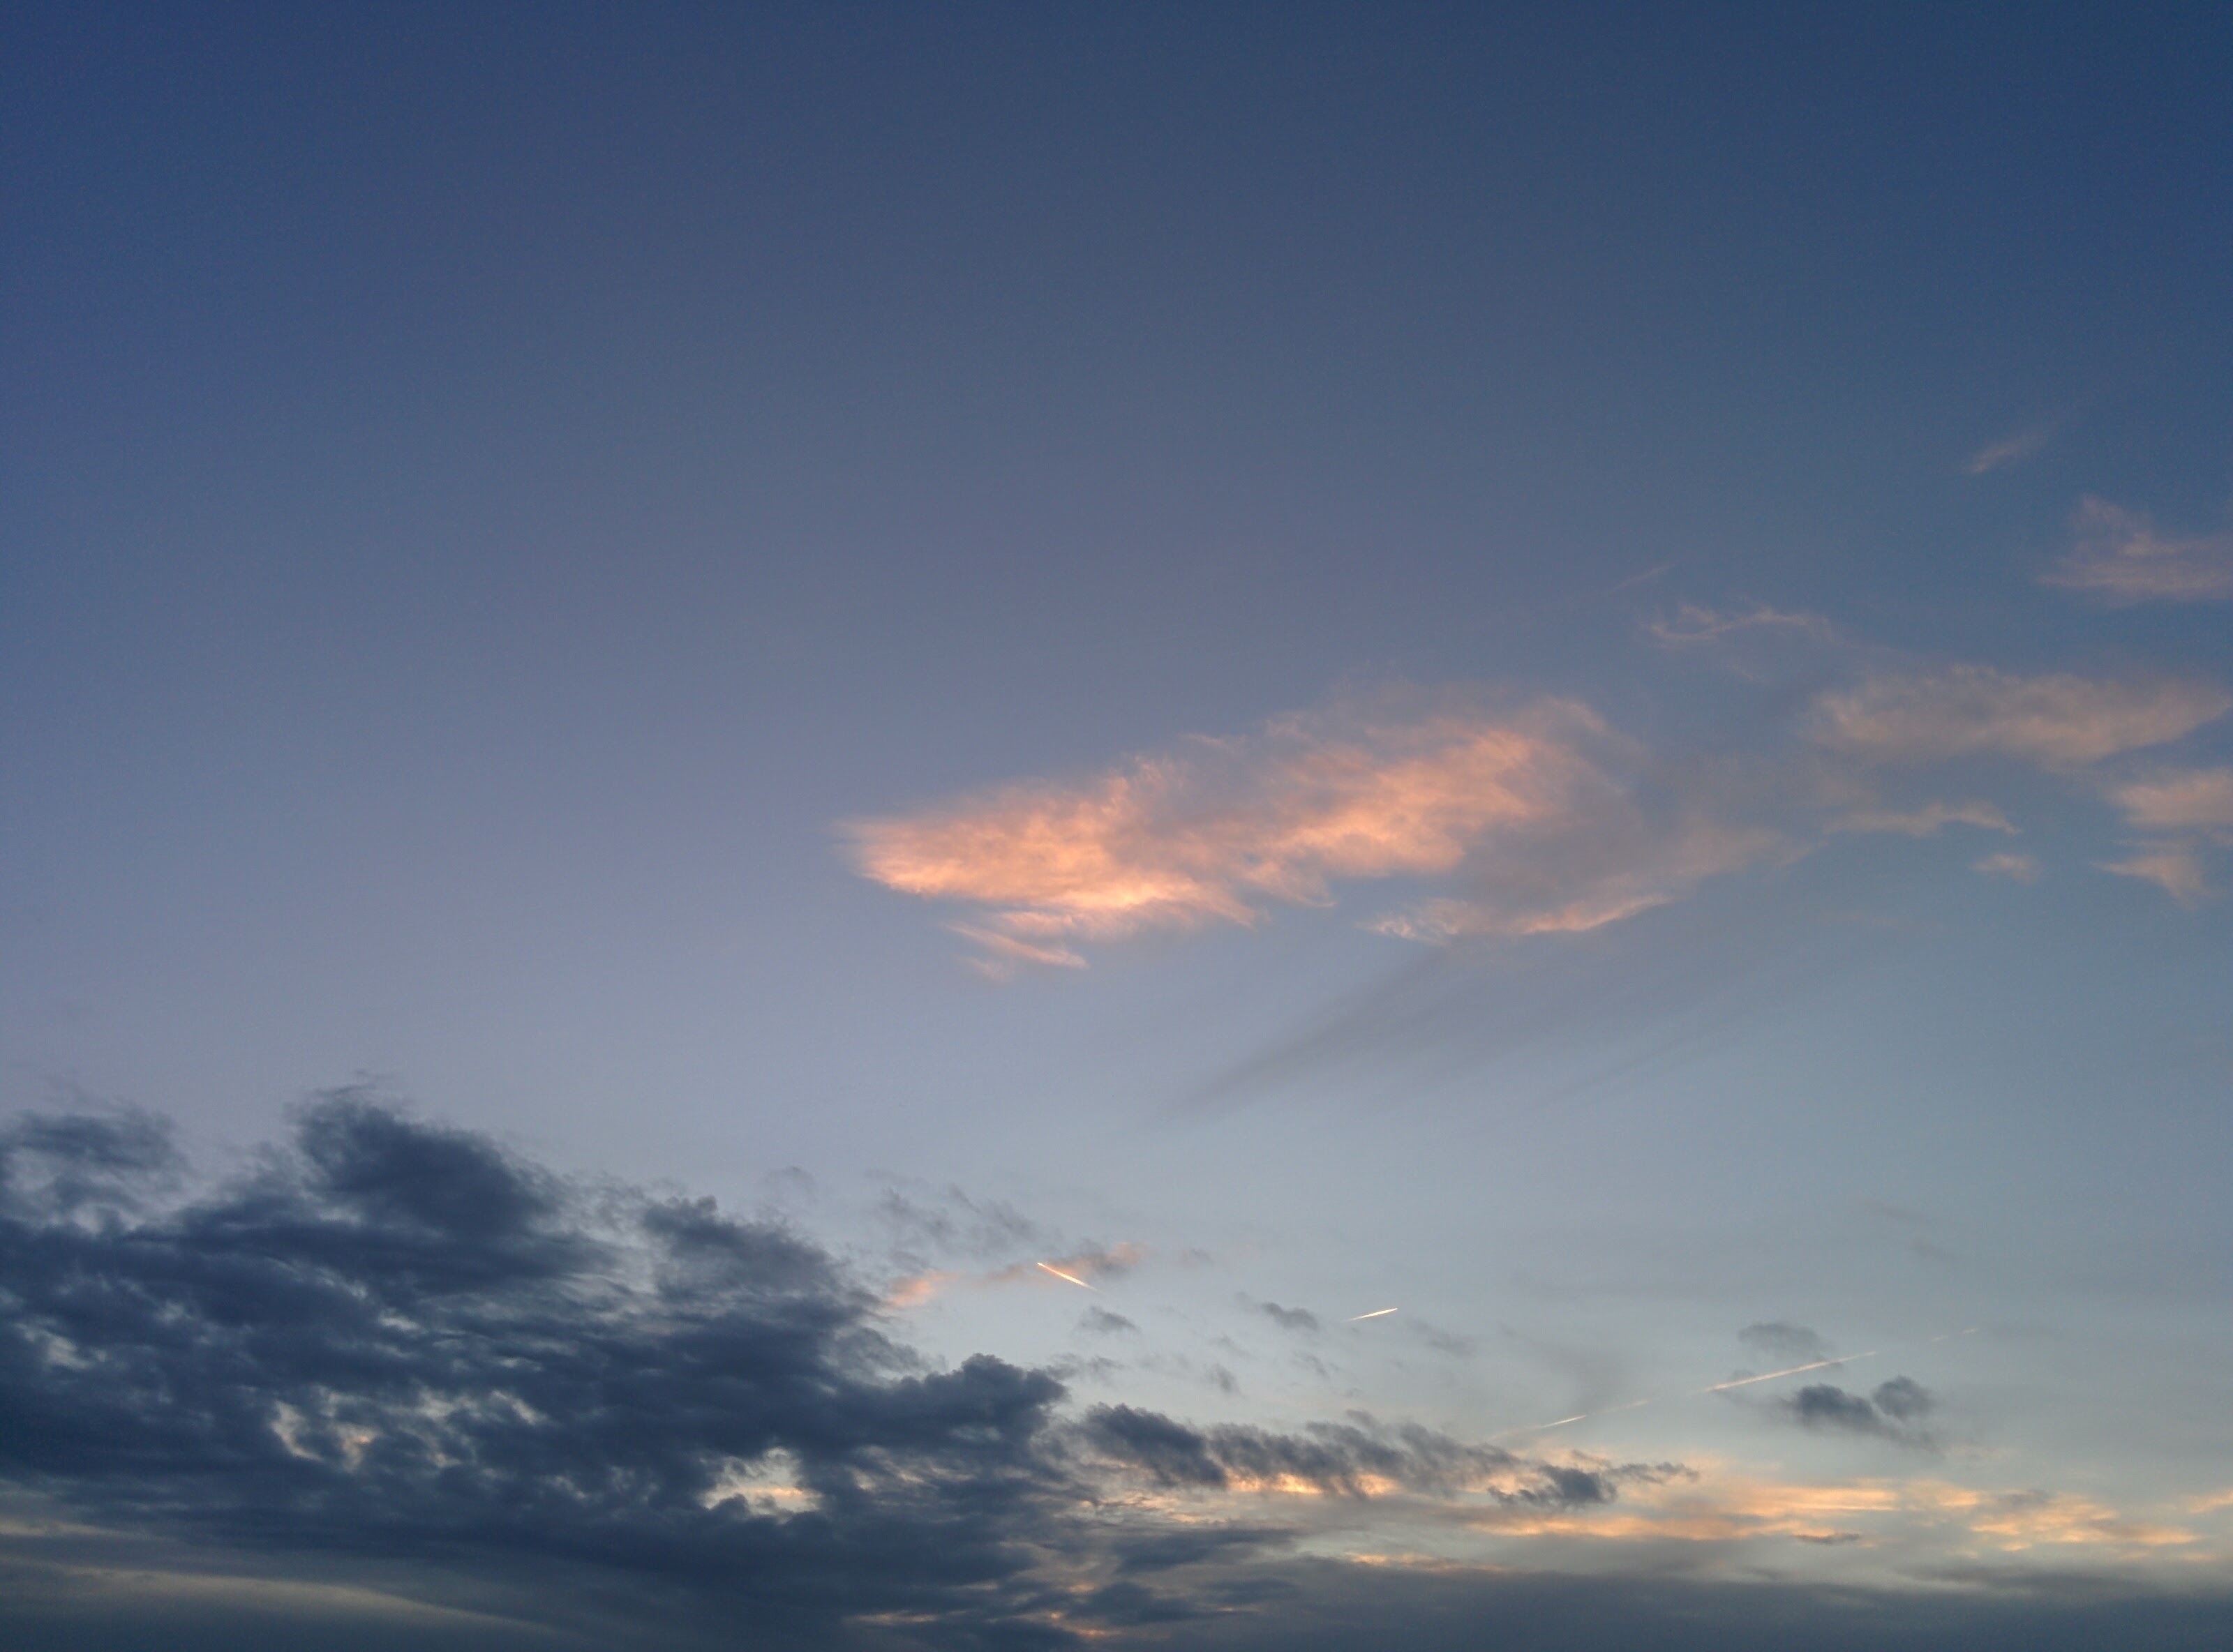
horizon, cloud, sky, sun, sunrise, sunset, sunlight, morning, dawn, atmosphere, dusk, daytime, evening, cumulus, afterglow, meteorological phenomenon, atmosphere of earth, red sky at morning